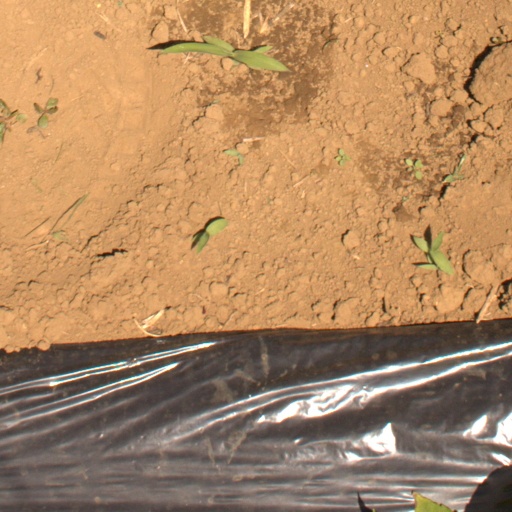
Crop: Jerusalem artichoke